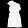
Label: Dress